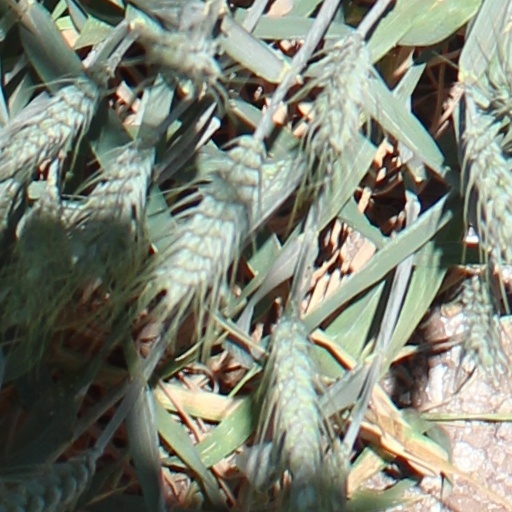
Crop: wheat